Airband

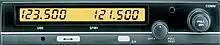
A typical aircraft VHF radio. The display shows an active frequency of 123.5 MHz and a standby frequency of 121.5 MHz. The two are exchanged using the button marked with a double-headed arrow. The tuning control on the right only affects the standby frequency.

Airband or aircraft band is the name for a group of frequencies in the VHF radio spectrum allocated to radio communication in civil aviation, sometimes also referred to as "VHF", or phonetically as ""Victor"". Different sections of the band are used for radionavigational aids and air traffic control.